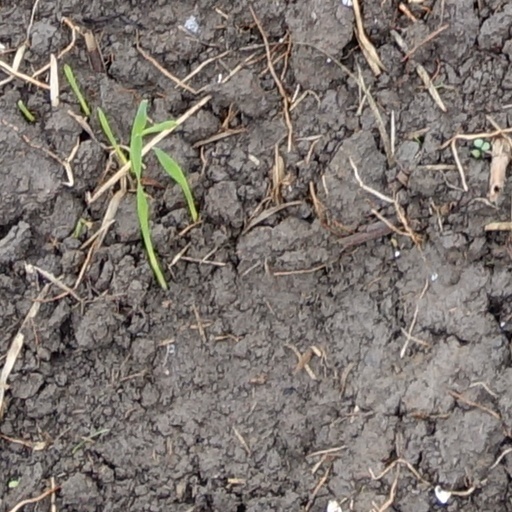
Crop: wheat